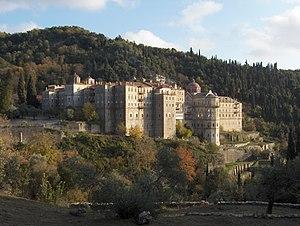
Le Monastère Saint Georges de Zographou, sur le Mont Athos, en Grèce."
Grégoire Palamas, saint de l'Église orthodoxe, a développé dans sa pensée un adage des Pères, selon lequel Dieu s'est fait homme, pour que l'homme devienne Dieu. Il résume une longue tradition à ce sujet, à laquelle il se veut fidèle et qui touche à une question fondamentale du christianisme, celle du salut ou de la déification de l'homme. La synthèse de Grégoire Palamas est l'une des plus remarquables à ce sujet.
La République monastique du Mont-Athos est une région du nord de la Grèce autour du mont Athos, sur la péninsule de l'Aktè, en Chalcidique, bénéficiant d'un statut d'autonomie comparable aux périphéries. Elle possède la particularité de ne pas faire partie de l’espace Schengen, contrairement au reste de la Grèce.